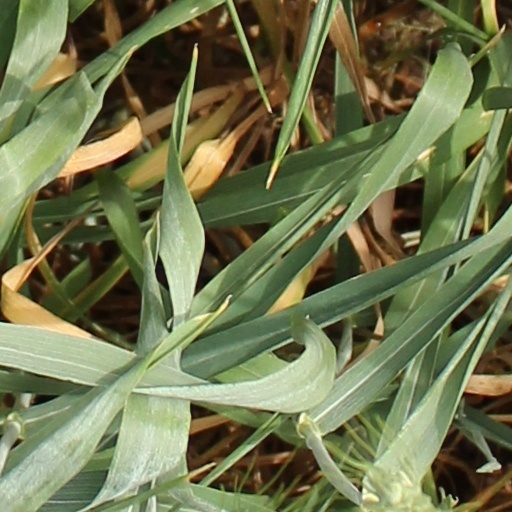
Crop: wheat